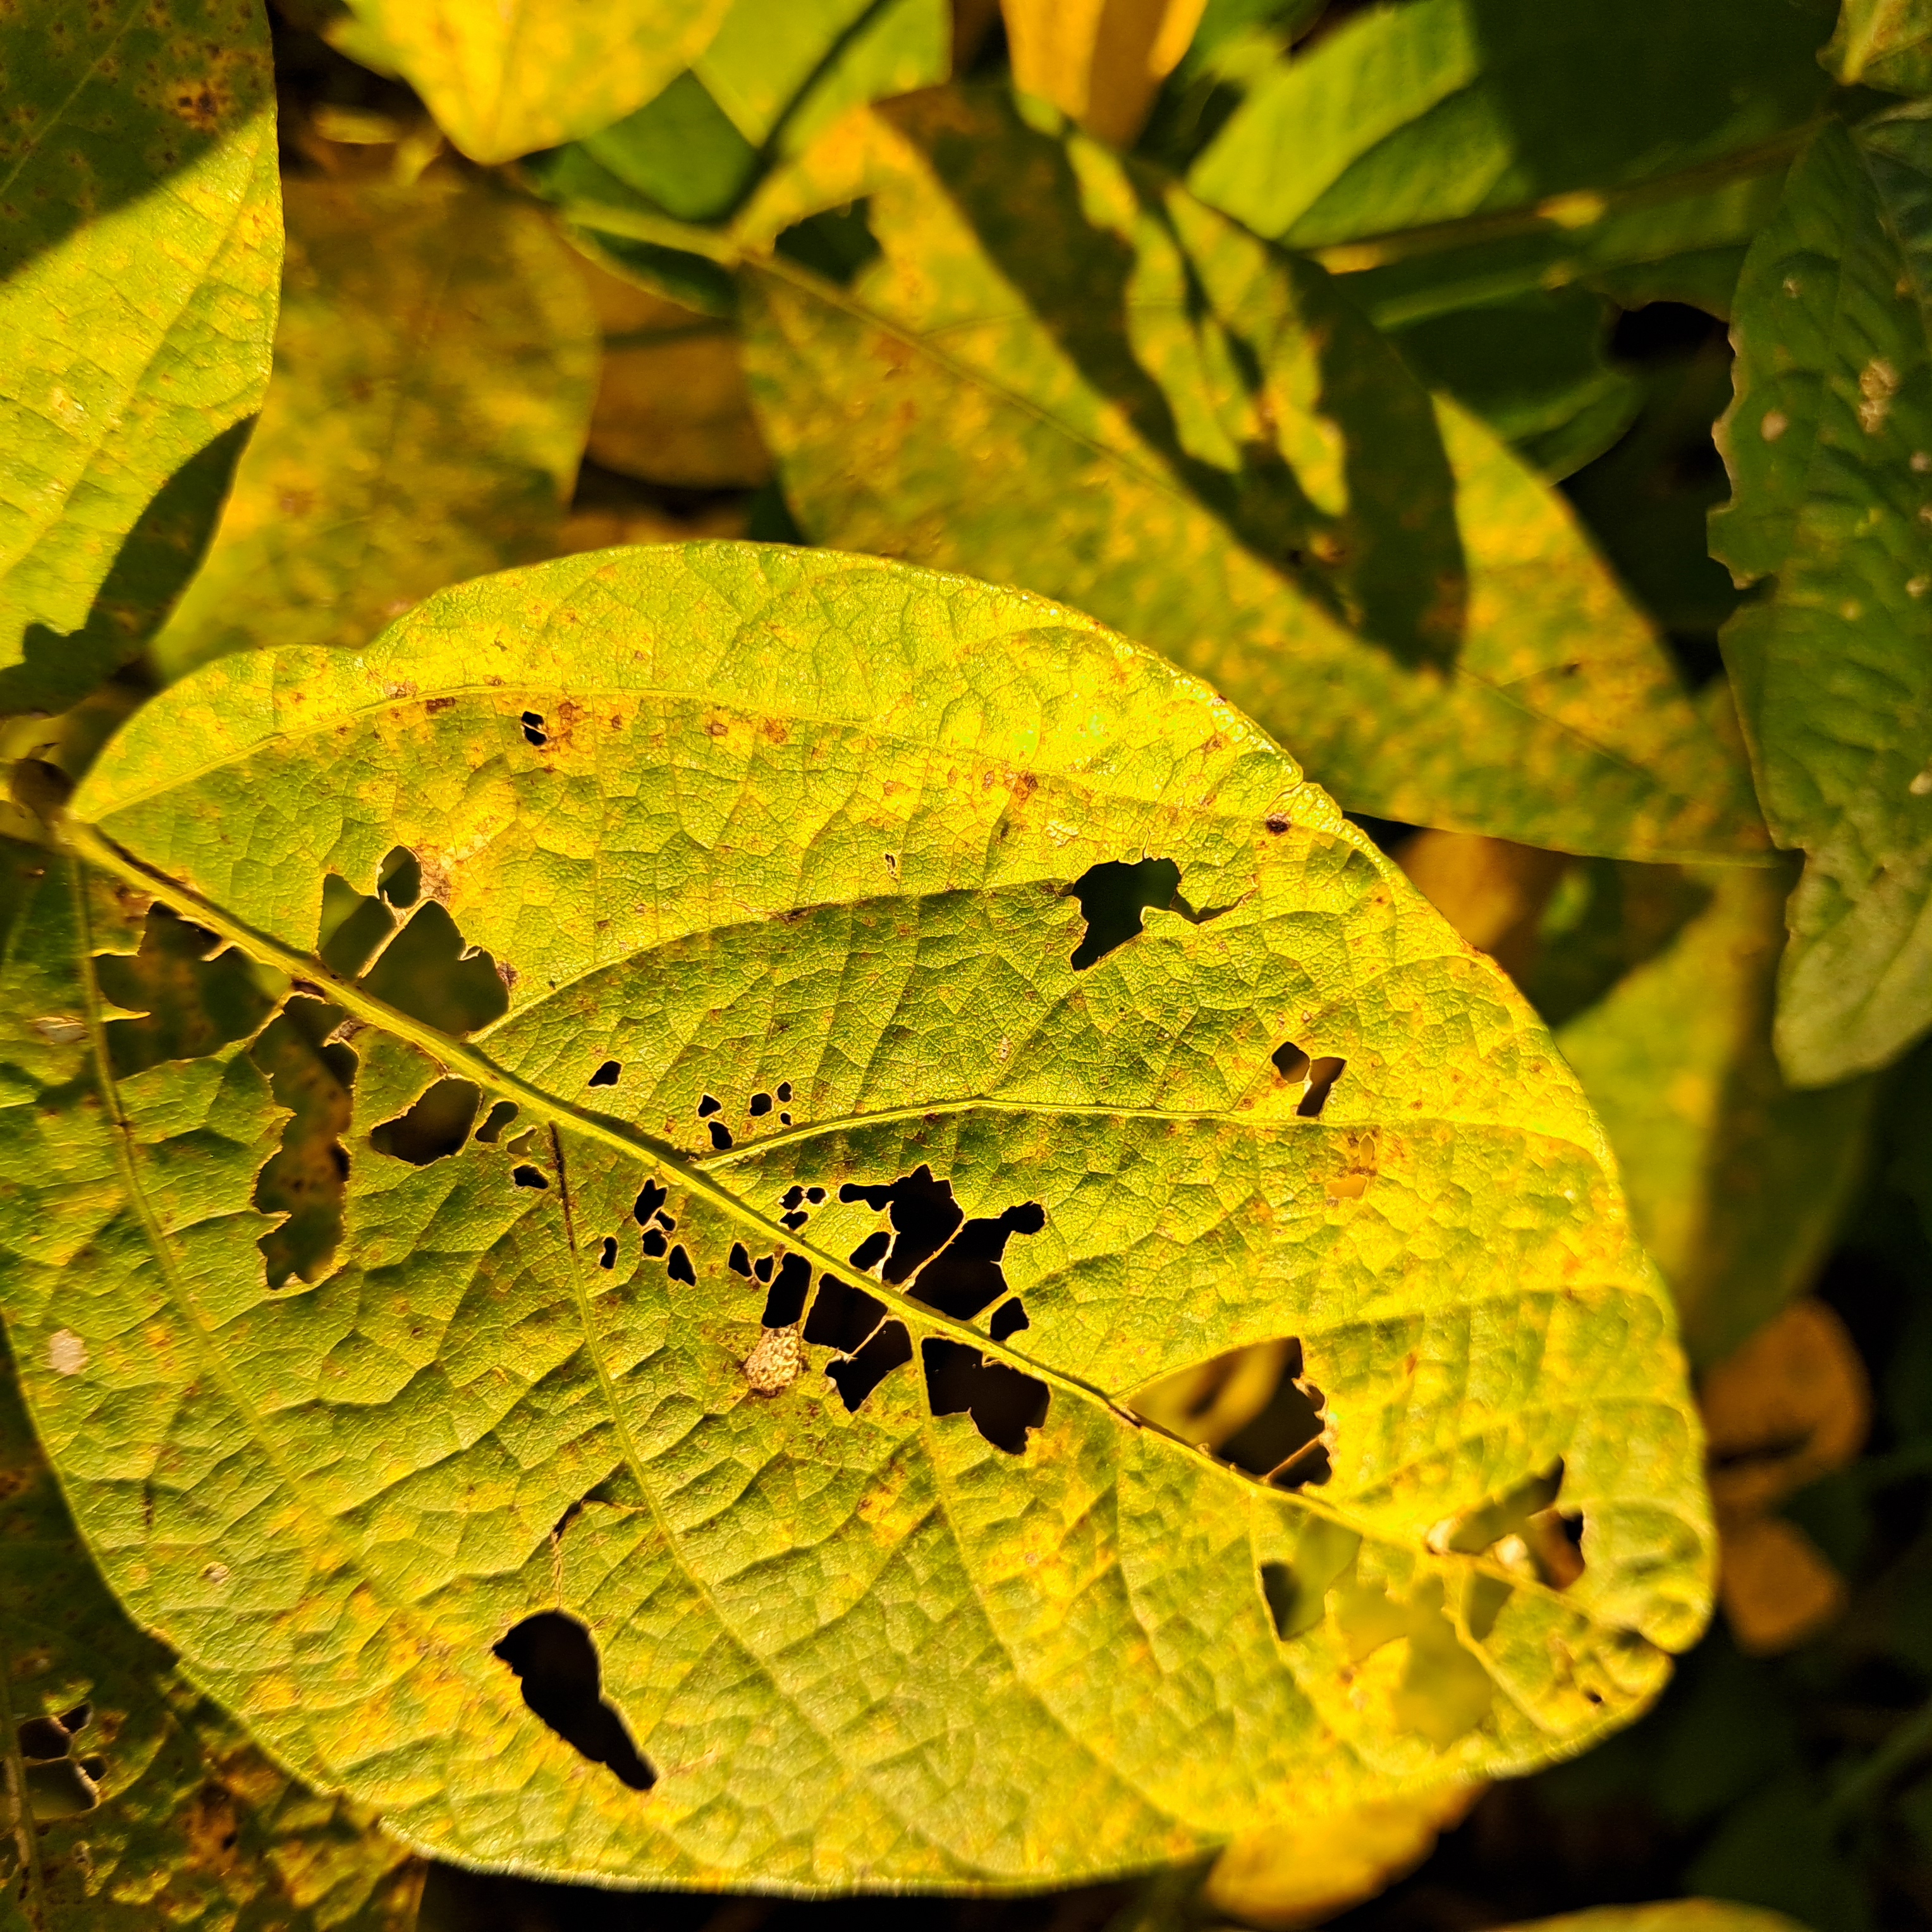
Label: Caterpillar_Semilooper_Pest